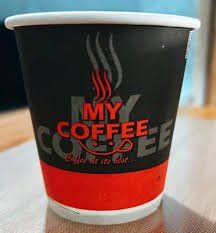
Label: paper